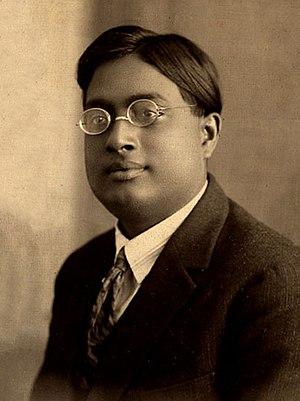
Satyendranath Bose est un physicien indien spécialiste de la physique mathématique.